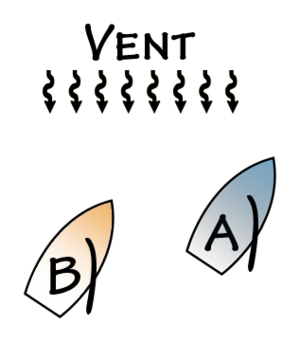
B est sous le vent de A A est au vent de B
L'expression au vent s'utilise pour situer un objet dans l'espace en indiquant qu'il se trouve du côté d'où souffle le vent, par rapport à un objet servant de référence. Ainsi, l'objet est au-delà d'une ligne perpendiculaire au vent passant par l'objet, et reçoit le vent avant l'objet de référence.
L'expression sous le vent s'utilise pour situer un objet dans l'espace en indiquant qu'il se trouve du côté opposé à celui d'où souffle le vent, par rapport à un objet servant de référence. Ainsi, l'objet est en deçà d'une ligne perpendiculaire au vent passant par l'objet, et reçoit le vent en second.